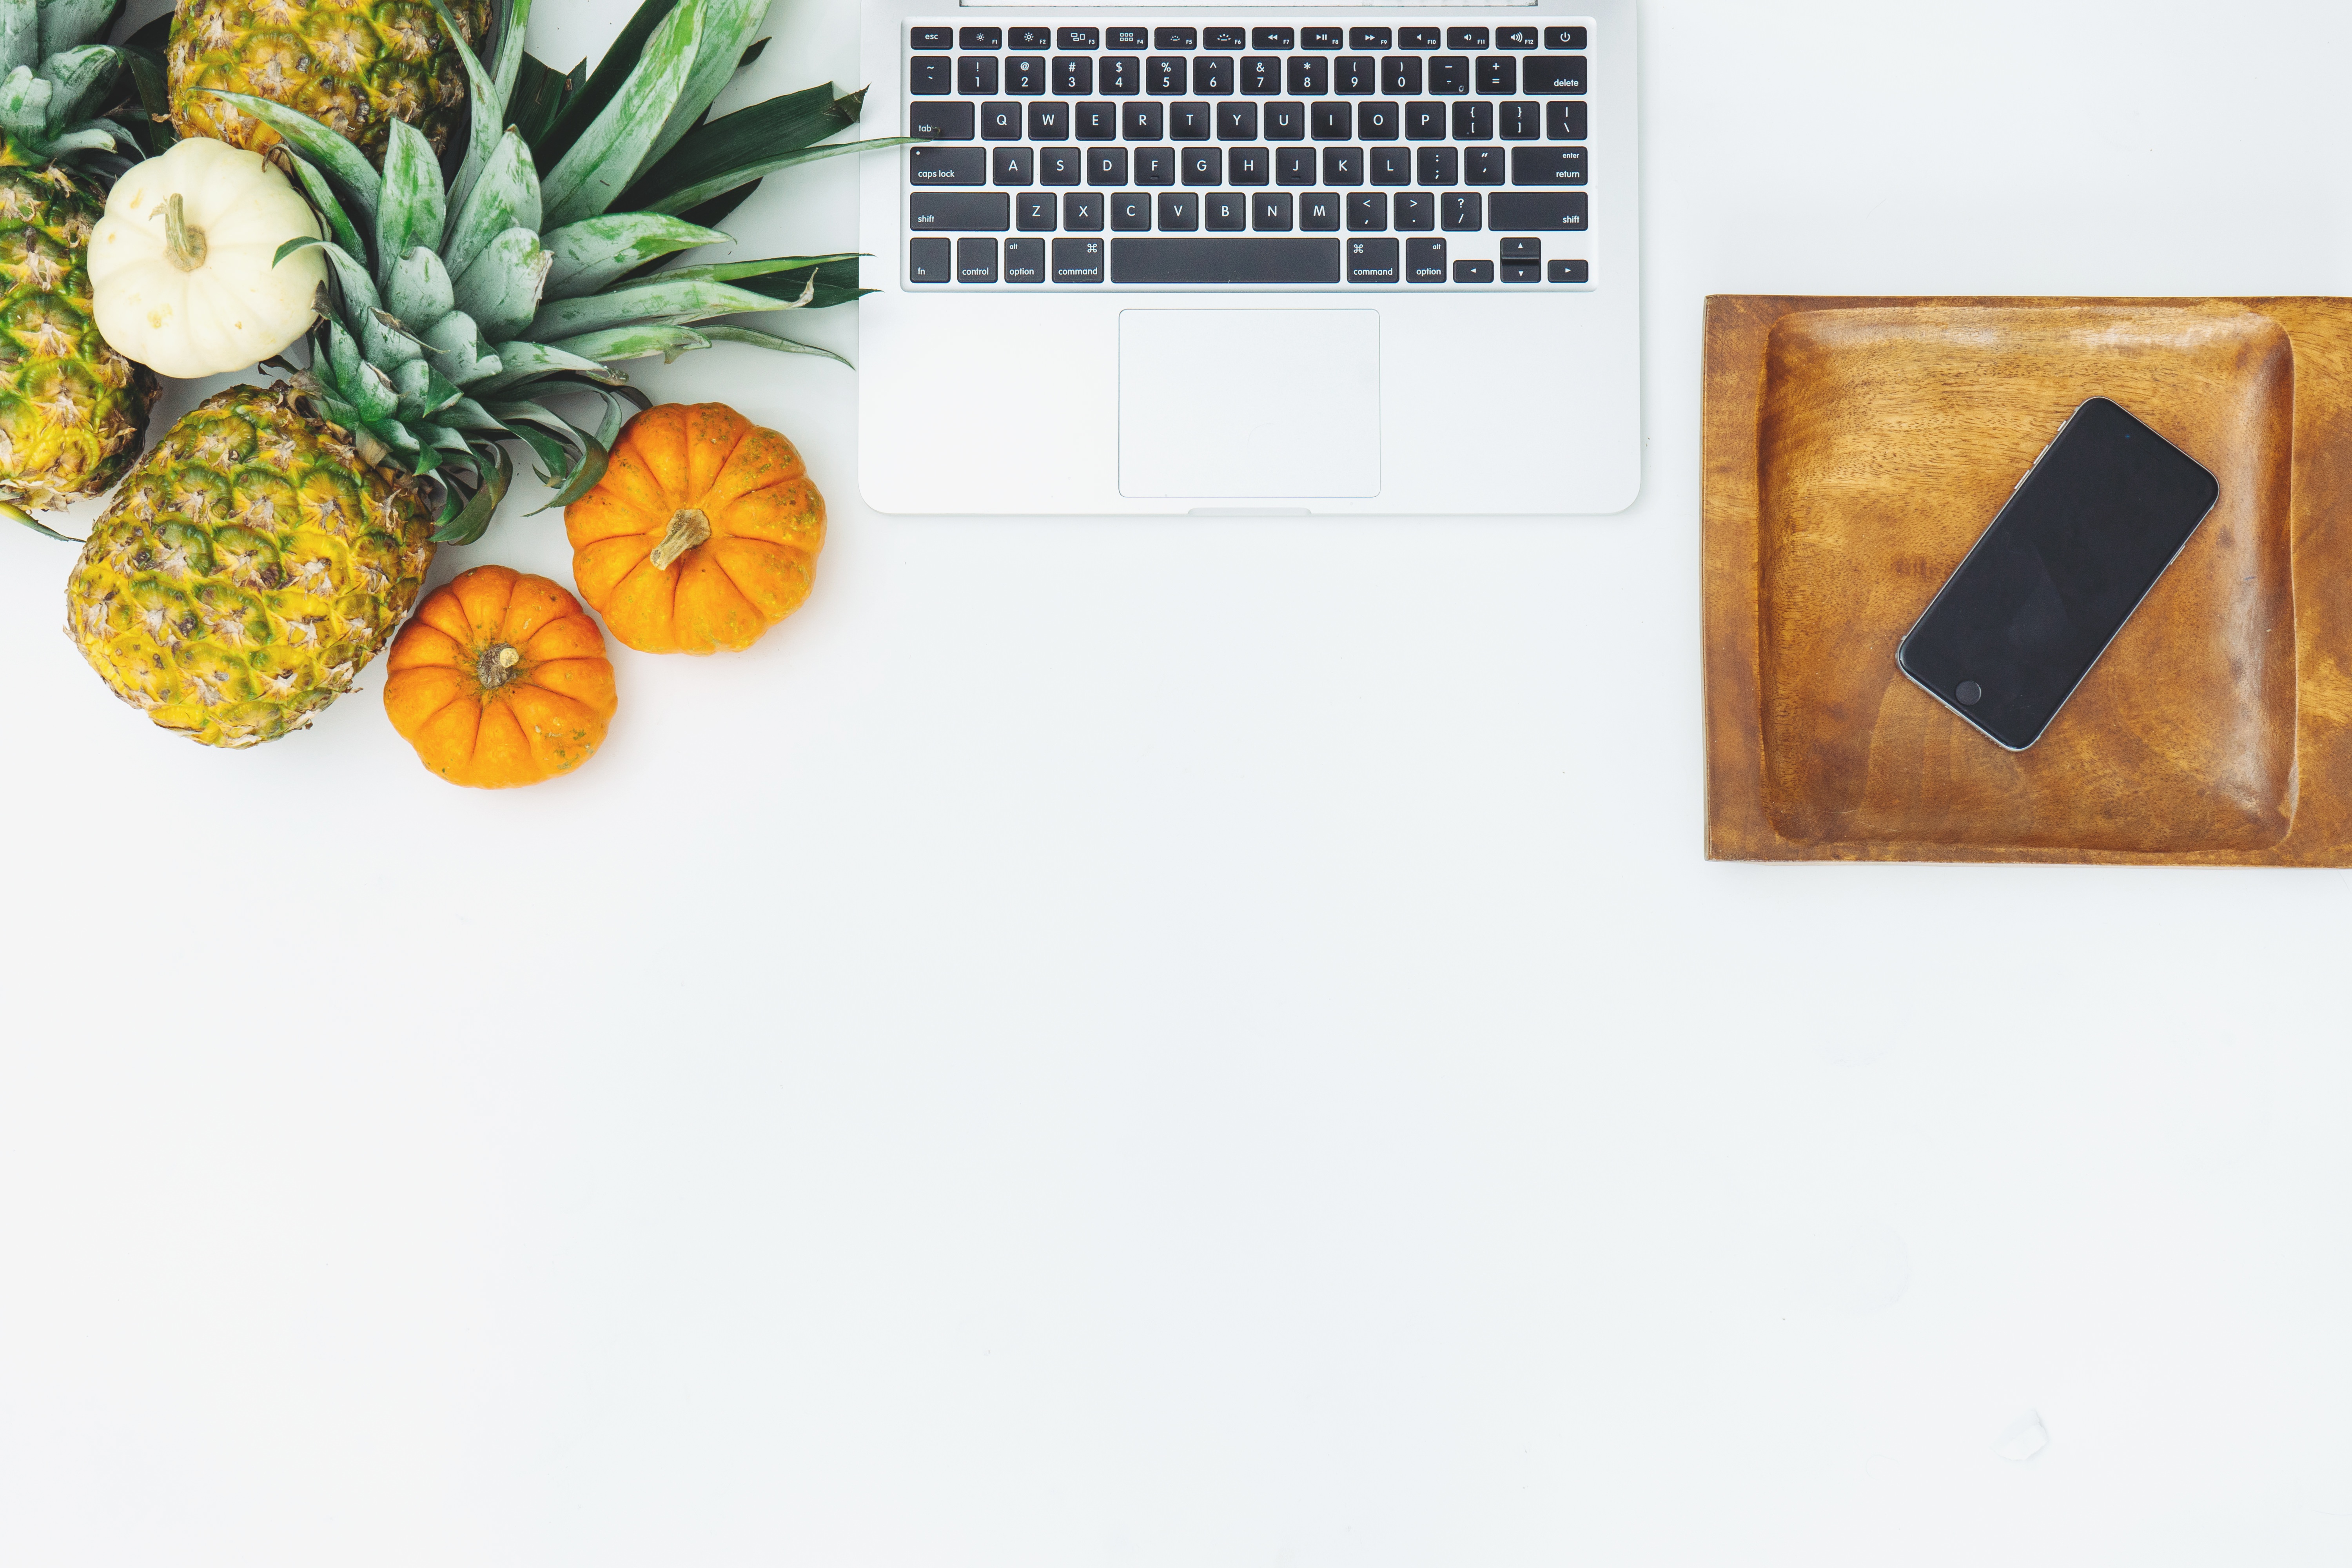
flower, pattern, produce, art, design